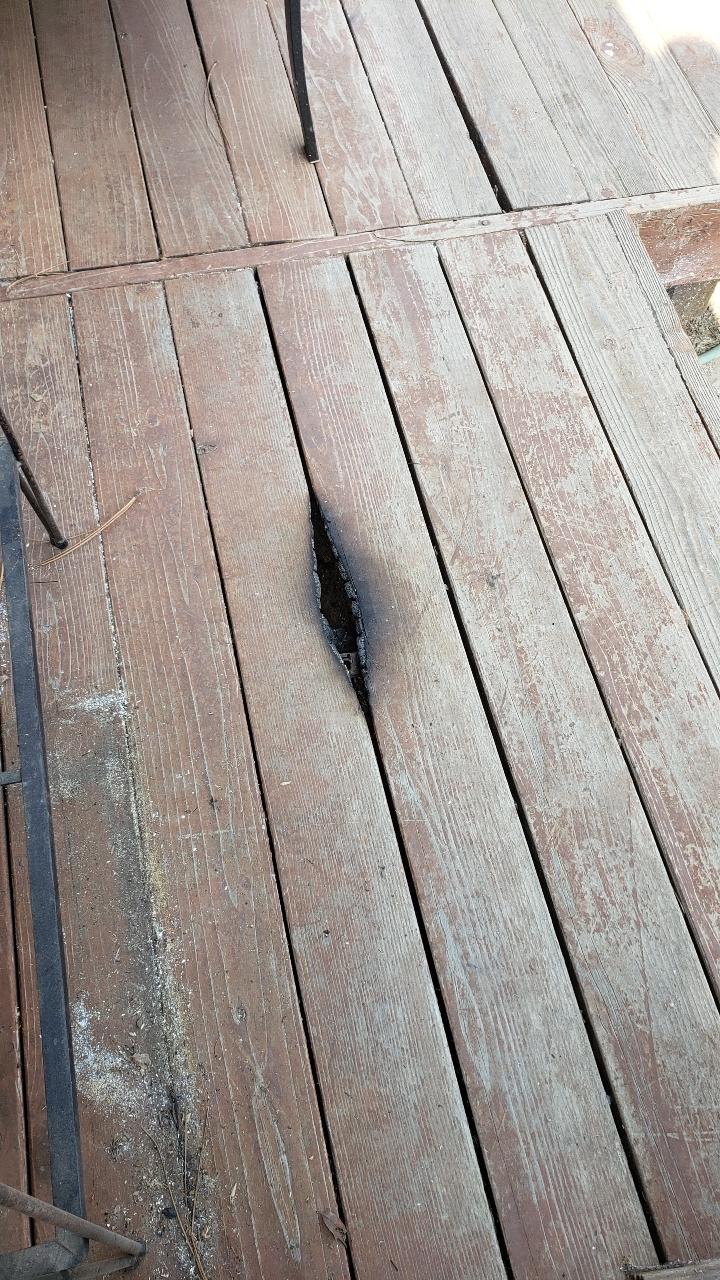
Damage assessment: affected